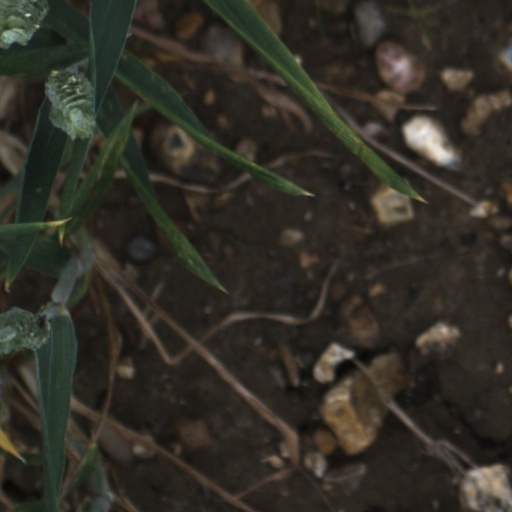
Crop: wheat